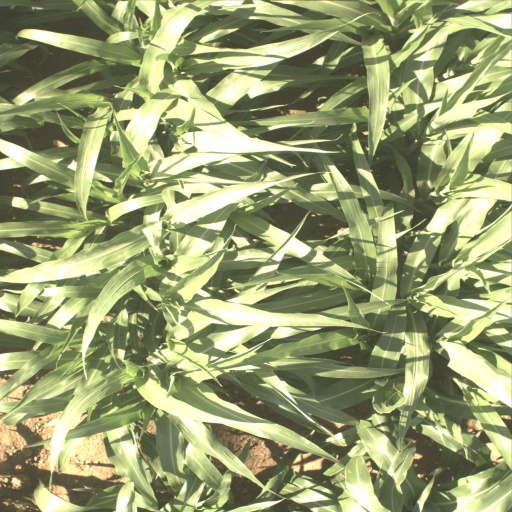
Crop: sorghum